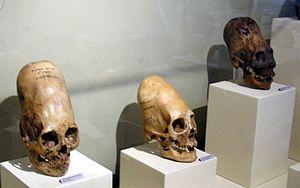
Les textiles « Paracas » ont été découverts par Julio Tello dans une nécropole souterraine située sur la presqu'île de Paracas au Pérou dans les années 1920. La nécropole contenait 420 cadavres momifiés enveloppés dans des tissus brodés et datant des années 200 à 300 av. J.-C. Les exemplaires détenus par le British Museum montrent des chamanes battant des ailes et qui tiennent par les cheveux des têtes coupées.
La civilisation de Paracas est une ancienne civilisation précolombienne, située sur la presqu'île de Paracas, au Pérou. Elle aurait existé selon les suppositions entre 800 av. J.-C. et 200 apr. J.-C. et connu son apogée entre 600 av. J.-C. et 400 av. J.-C..